2007 Texas Longhorns football team

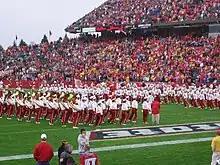
The Iowa State University Cyclone Football "Varsity" Marching Band performs during pregame.

The Austin American-Statesman predicted Iowa State's quarterback Bret Meyer and wide receiver Todd Blythe would pose the biggest threat for the Longhorns. The paper also called the Cyclones the worst team in the Big 12 North and predicted that Texas would be 2–2 in conference play after facing Iowa State and Baylor, the worst team in the south division. The Daily Texan reported that the game offered an opportunity for Gene Chizik to get a "signature win" if his team could beat Texas. Two days prior to the game, oddsmakers favored Texas to win by 16 points.